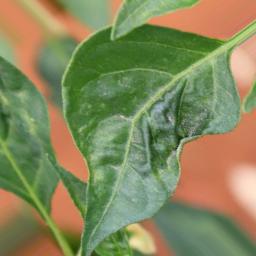
Label: mites_and_trips